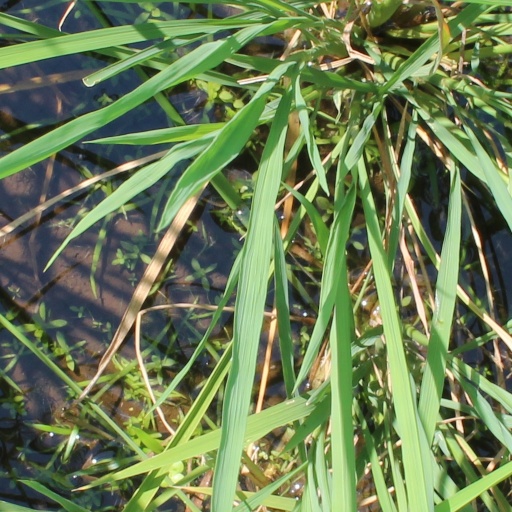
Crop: rice